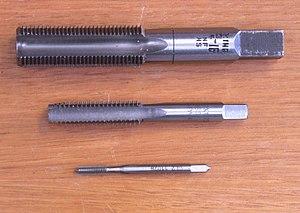
Le taraud est un outil destiné à réaliser un taraudage, c'est-à-dire un filetage à l'intérieur d'un tube initialement lisse ou d'un trou percé dans une pièce. Lorsqu'on souhaite réaliser un filetage à l'extérieur d'un tube, on parle de filetage externe réalisée avec une filière et on obtient une tige filetée.